Another Code: Two Memories

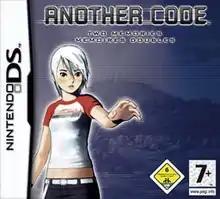
European cover art

known as Trace Memory in North America, is a 2005 point-and-click adventure game developed by Cing and published by Nintendo for the Nintendo DS. The game was first released in Japan on February 24, 2005, with releases in Europe, Australia, and North America, following later the same year.